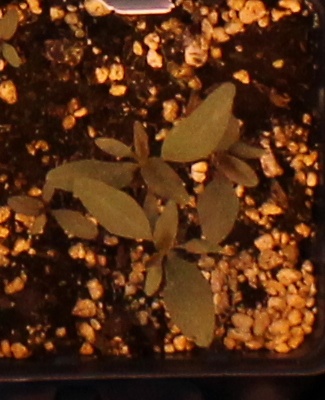
Label: Waterhemp